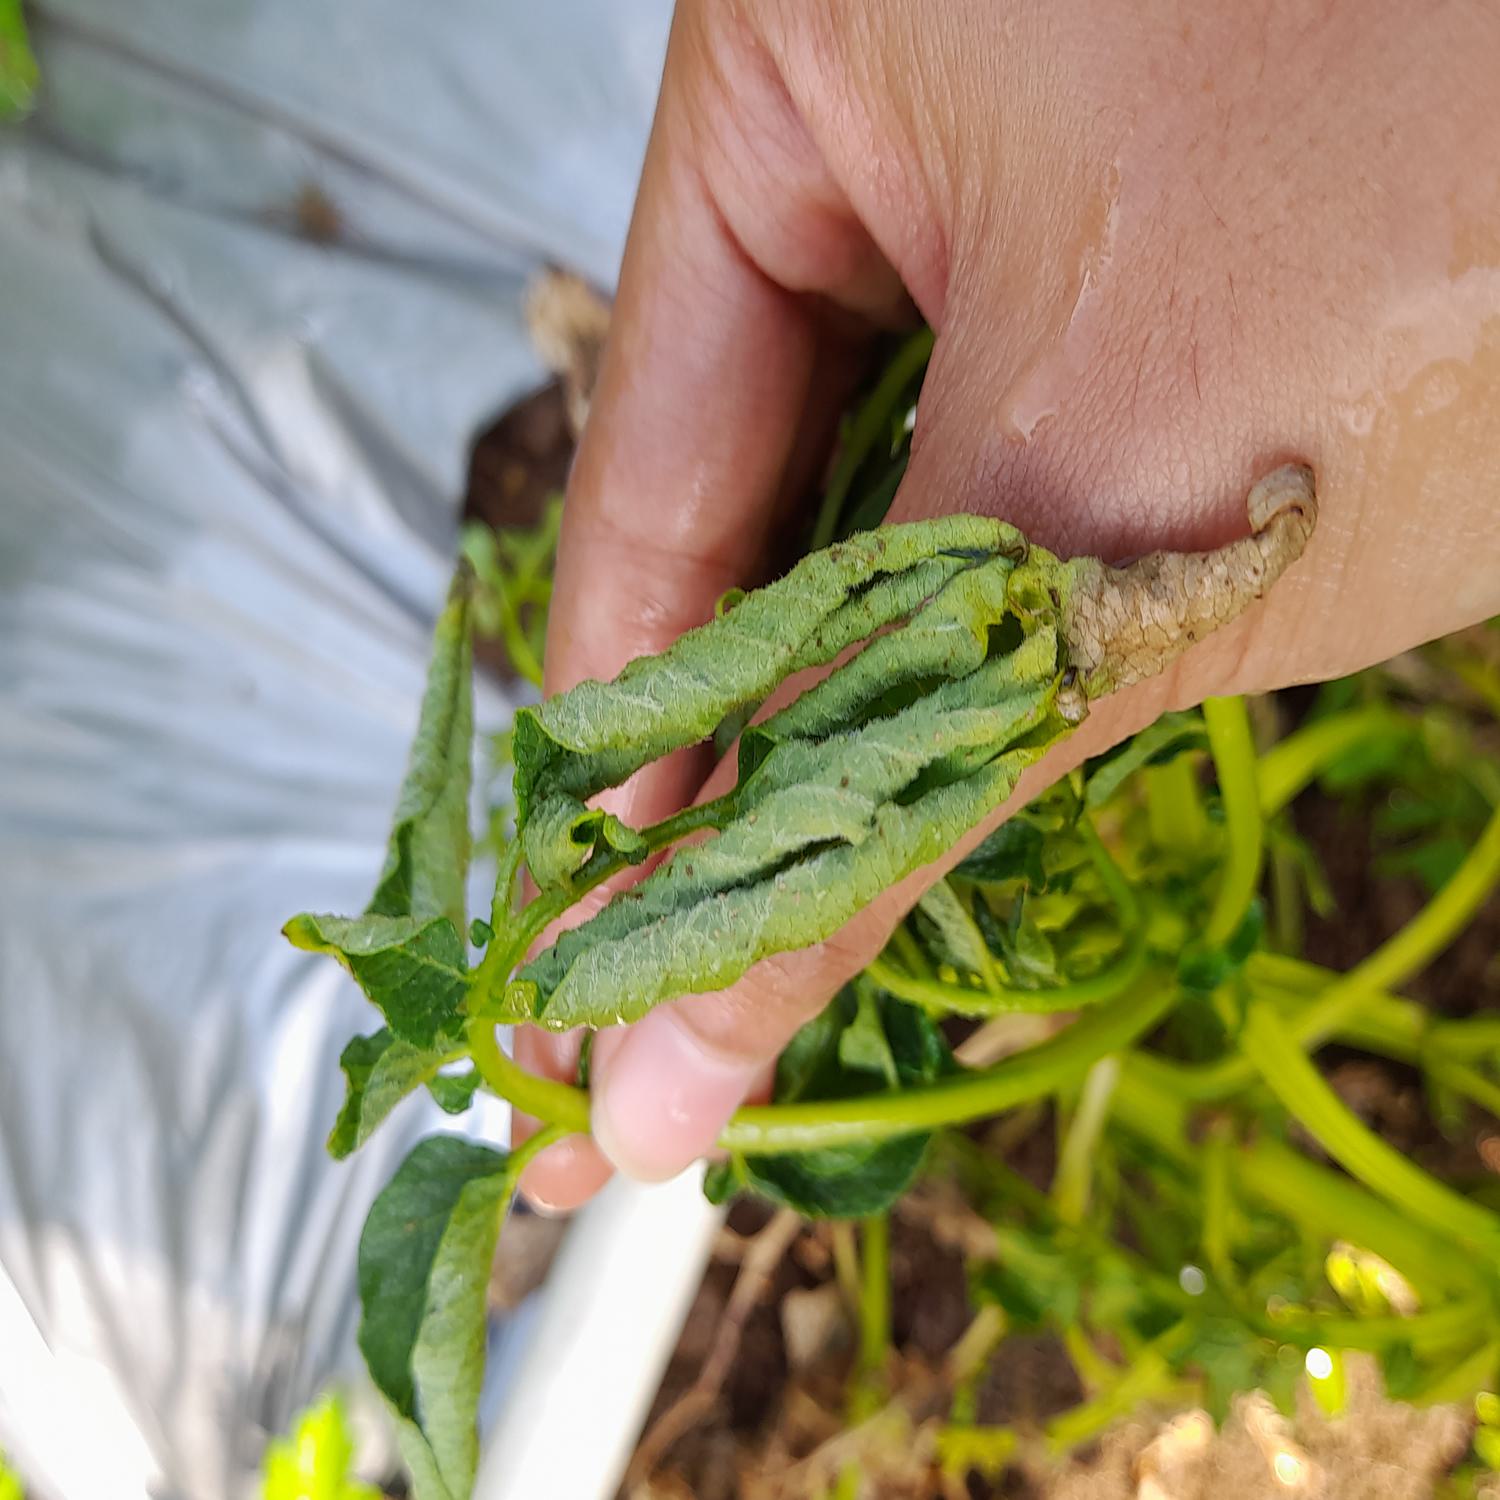
Label: Bacteria